Flag of Italy

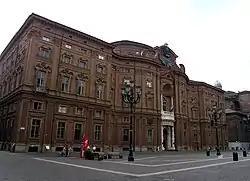
The National Museum of the Italian Risorgimento in Turin

To commemorate the birth of the Italian flag, the Tricolour Day was established on 31 December 1996, which is known in Italian as the "Festa del Tricolore". It is celebrated every year on 7 January, with the official celebrations being organised in Reggio nell'Emilia, the city where the first official adoption of the tricolour was declared as a national flag by an Italian sovereign state, the Cispadane Republic, which took place on 7 January 1797.